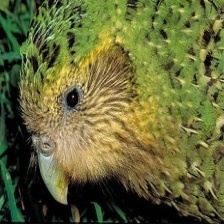
Species: KAKAPO
Scientific name: STRIGOPS HABROPTILUS